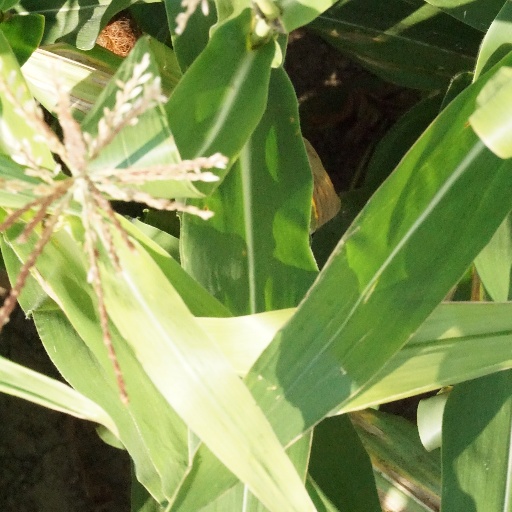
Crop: maize; corn